Romeritos

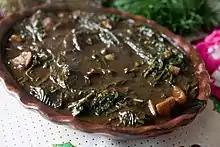
Romeritos

Romeritos is a Mexican dish from Central Mexico, consisting of tender sprigs of seepweed ("Suaeda" spp.) that are boiled or steamed and sometimes served in a mole poblano flavored with dried shrimp.